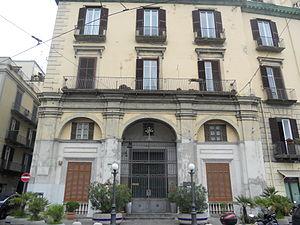
L'église Santa Maria della Vittoria est une église baroque de Naples située dans un des plus beaux endroits du bord de mer, piazza Vittoria. Elle date de 1572 pour célébrer la victoire de la bataille de Lépante de la Sainte-Ligue contre l'Empire ottoman. Elle conserve de nombreuses œuvres d'art. Elle dépend de l'archidiocèse de Naples.